Barone Fortress

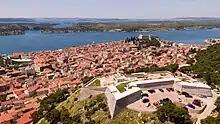
Barone Fortress ("lower right") in 2016

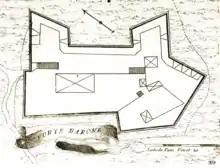

The Barone Fortress (also known as Šubićevac Fortress; Croatian: Tvrđava Barone or Tvrđava Šubićevac) in Šibenik, Croatia, is an early modern fortress constructed in 1646 on Vidakuša hill above the city. Together with the remaining three city fortresses, it is a part of the Šibenik fortification system. It played a significant role in city's defense from the Ottomans during the Cretan War. For a long time, it carried the name of its main defender, Baron Christoph Martin von Degenfeld. At the start of the 20th century, along with the surrounding neighborhood, it was renamed Šubićevac, after the medieval patrician family Šubić.